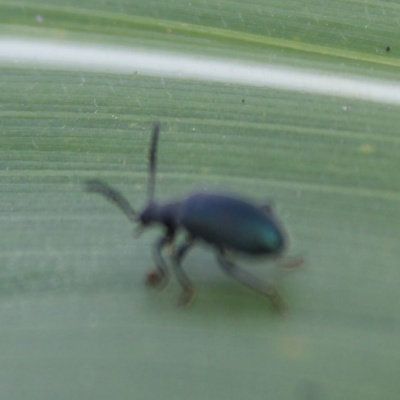
Crop: Maize
Condition: leaf beetle